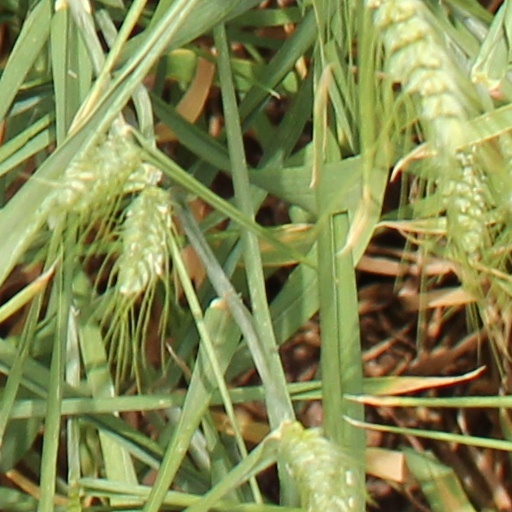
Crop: wheat